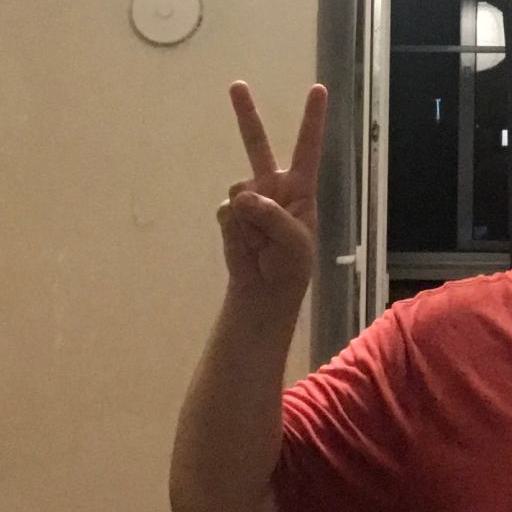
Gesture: peace